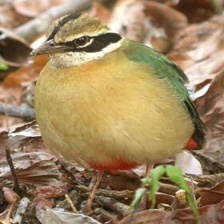
Species: INDIAN PITTA
Scientific name: PITTA BRACHYURA